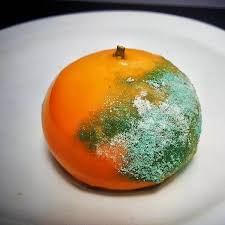
Waste category: biological